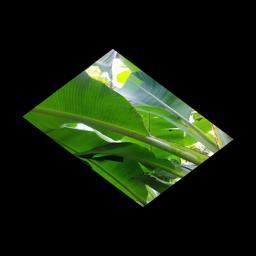
Label: JAHAJI LEAF